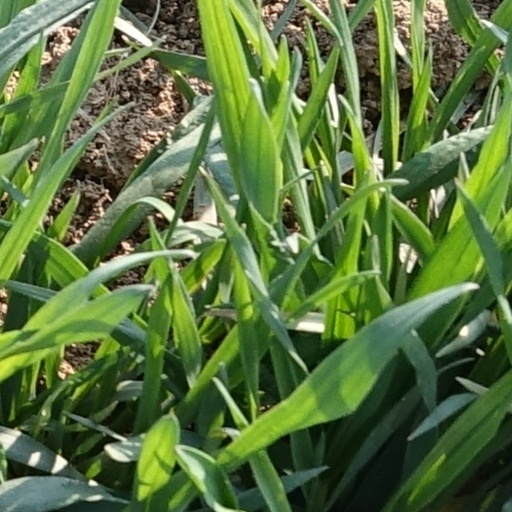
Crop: wheat